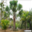
Label: palm_tree